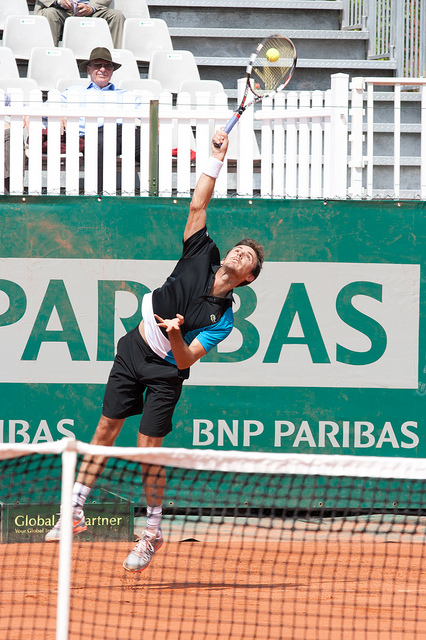
một nam vận động viên tennis đang vươn người để đánh bóng